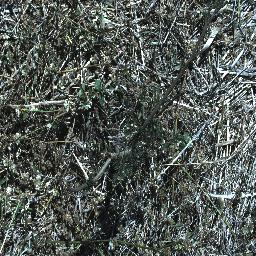
Label: prickly_acacia